List of chicken breeds

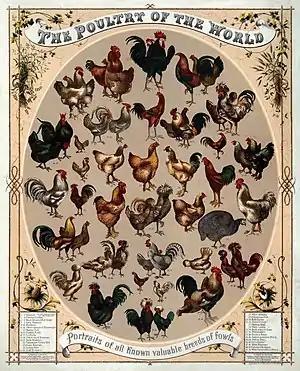
Illustration of thirty-nine varieties of chicken (and one Guinea Fowl)

There are hundreds of chicken breeds in existence. Domesticated for thousands of years, distinguishable breeds of chicken have been present since the combined factors of geographical isolation and selection for desired characteristics created regional types with distinct physical and behavioral traits passed on to their offspring.